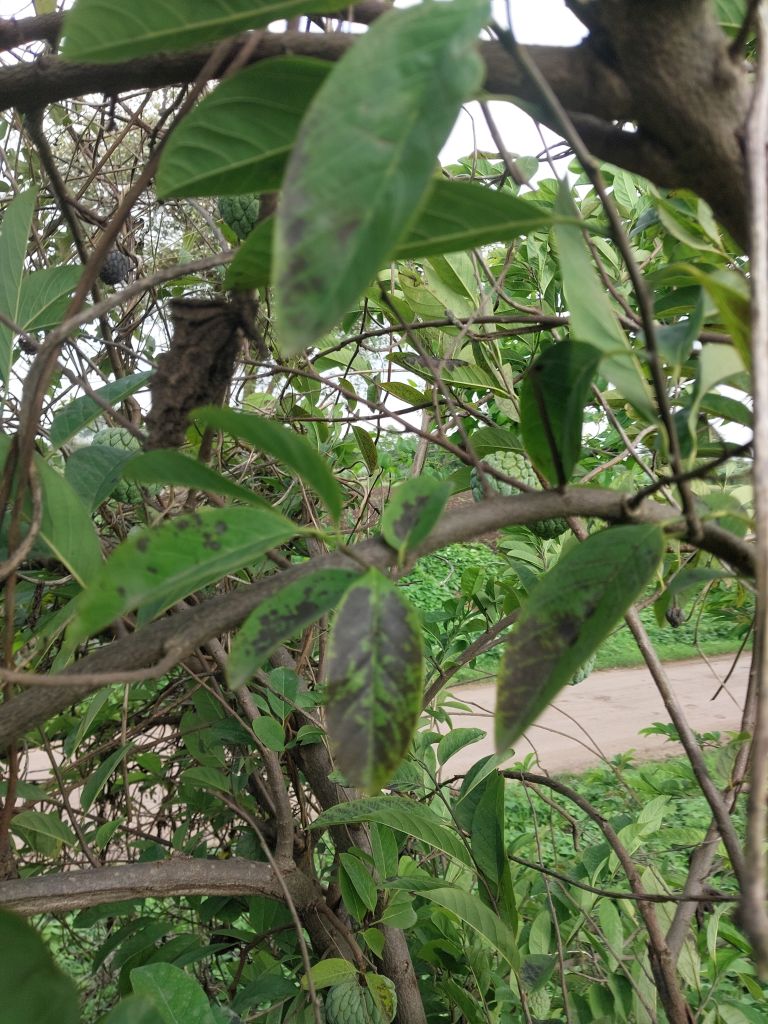
Disease label: Leaf spot on Leaves